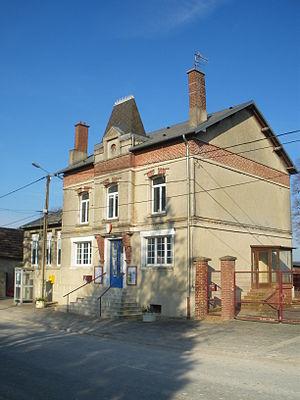
Vue de la mairie de Riencourt-lès-Bapaume.
Riencourt-lès-Bapaume est une commune française située dans le département du Pas-de-Calais en région Hauts-de-France.